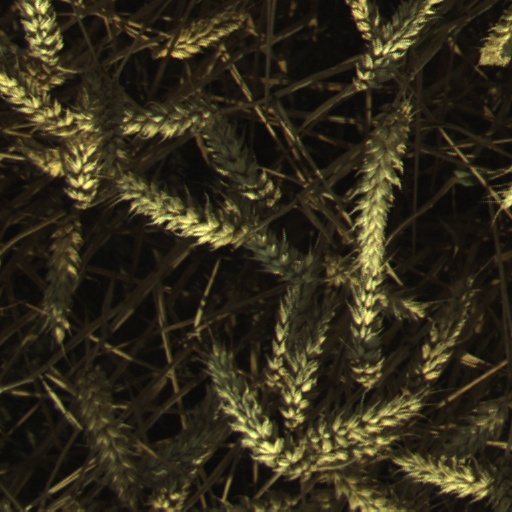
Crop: wheat